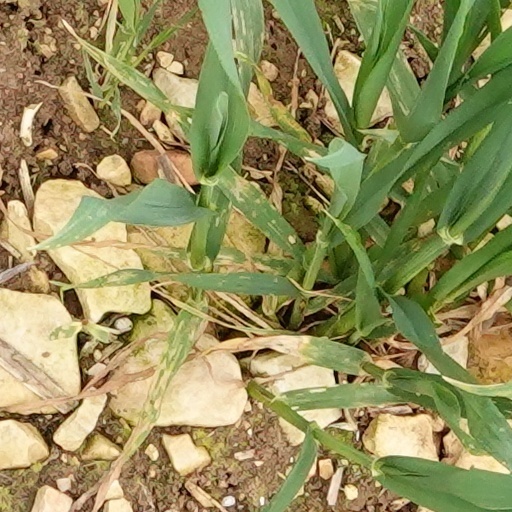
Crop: wheat